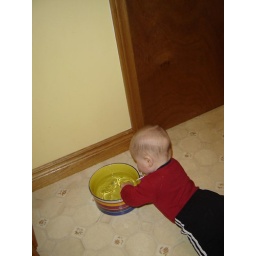
I always make a bee line for the dog bowl when I'm in the kitchen!